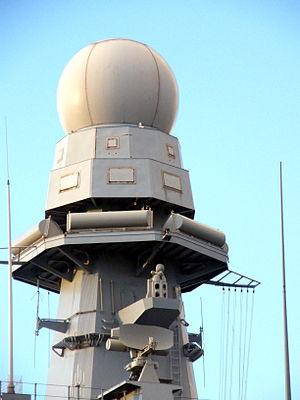
L'European Multifunction Phased Array Radar est un radar construit par Selex ES, équipant les frégates antiaériennes Horizon. Il s'agit d'un radar 3D multifonction à balayage électronique en bande C.